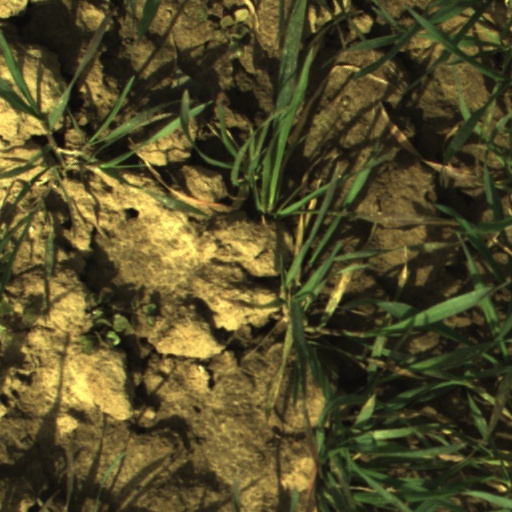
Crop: wheat